AH1

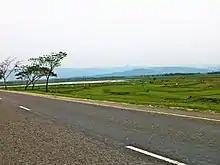
N2 in Bangladesh

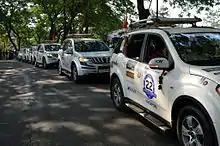
Asean India car rally crossing AH1 at Numaligarh

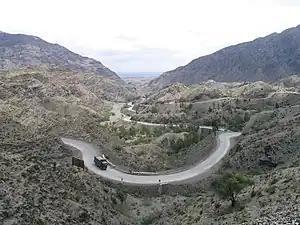
Khyber Pass

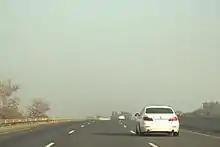
Motorway M-2, Lahore-Islamabad

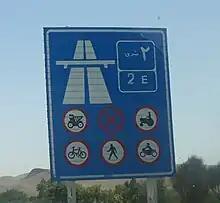
Freeway 2, the continuation of AH1 in Iran

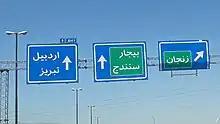
Qazvin Zanjan Freeway is a part of Asian Highway 1 in Iran

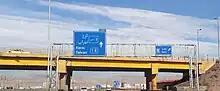
Qazvin-Rasht Freeway intersection bridge on Zanjan-Qazvin freeway in Iran

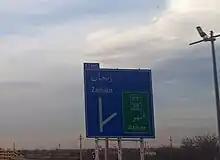
Abhar exit on Qazvin-Zanjan freeway in Iran

: Tehran - Qazvin - Zanjan - Tabriz